Hand axe

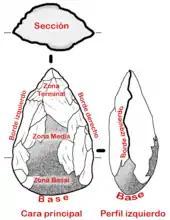
Basic scheme for the morphological description of an Acheulean hand axe.

Hand axes made using only a soft hammer are much less common. In most cases at least initial work was done with a hard hammer, before subsequent flaking with a soft hammer erased all vestiges of that work. A soft hammer is not suitable for all types of percussion platform and it cannot be used on certain types of raw material. It is, therefore, necessary to start with a hard hammer or with a flake as a core as its edge will be fragile (flat, smooth pebbles are also useful). This means that although it was possible to manufacture a hand axe using a soft hammer, it is reasonable to suppose that a hard hammer was used to prepare a "blank" followed by one or more phases of retouching to finish the piece. However, the degree of separation between the phases is not certain, as the work could have been carried out in one operation.